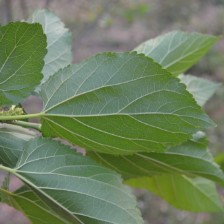
Variety: ChiangMaiBuriram60